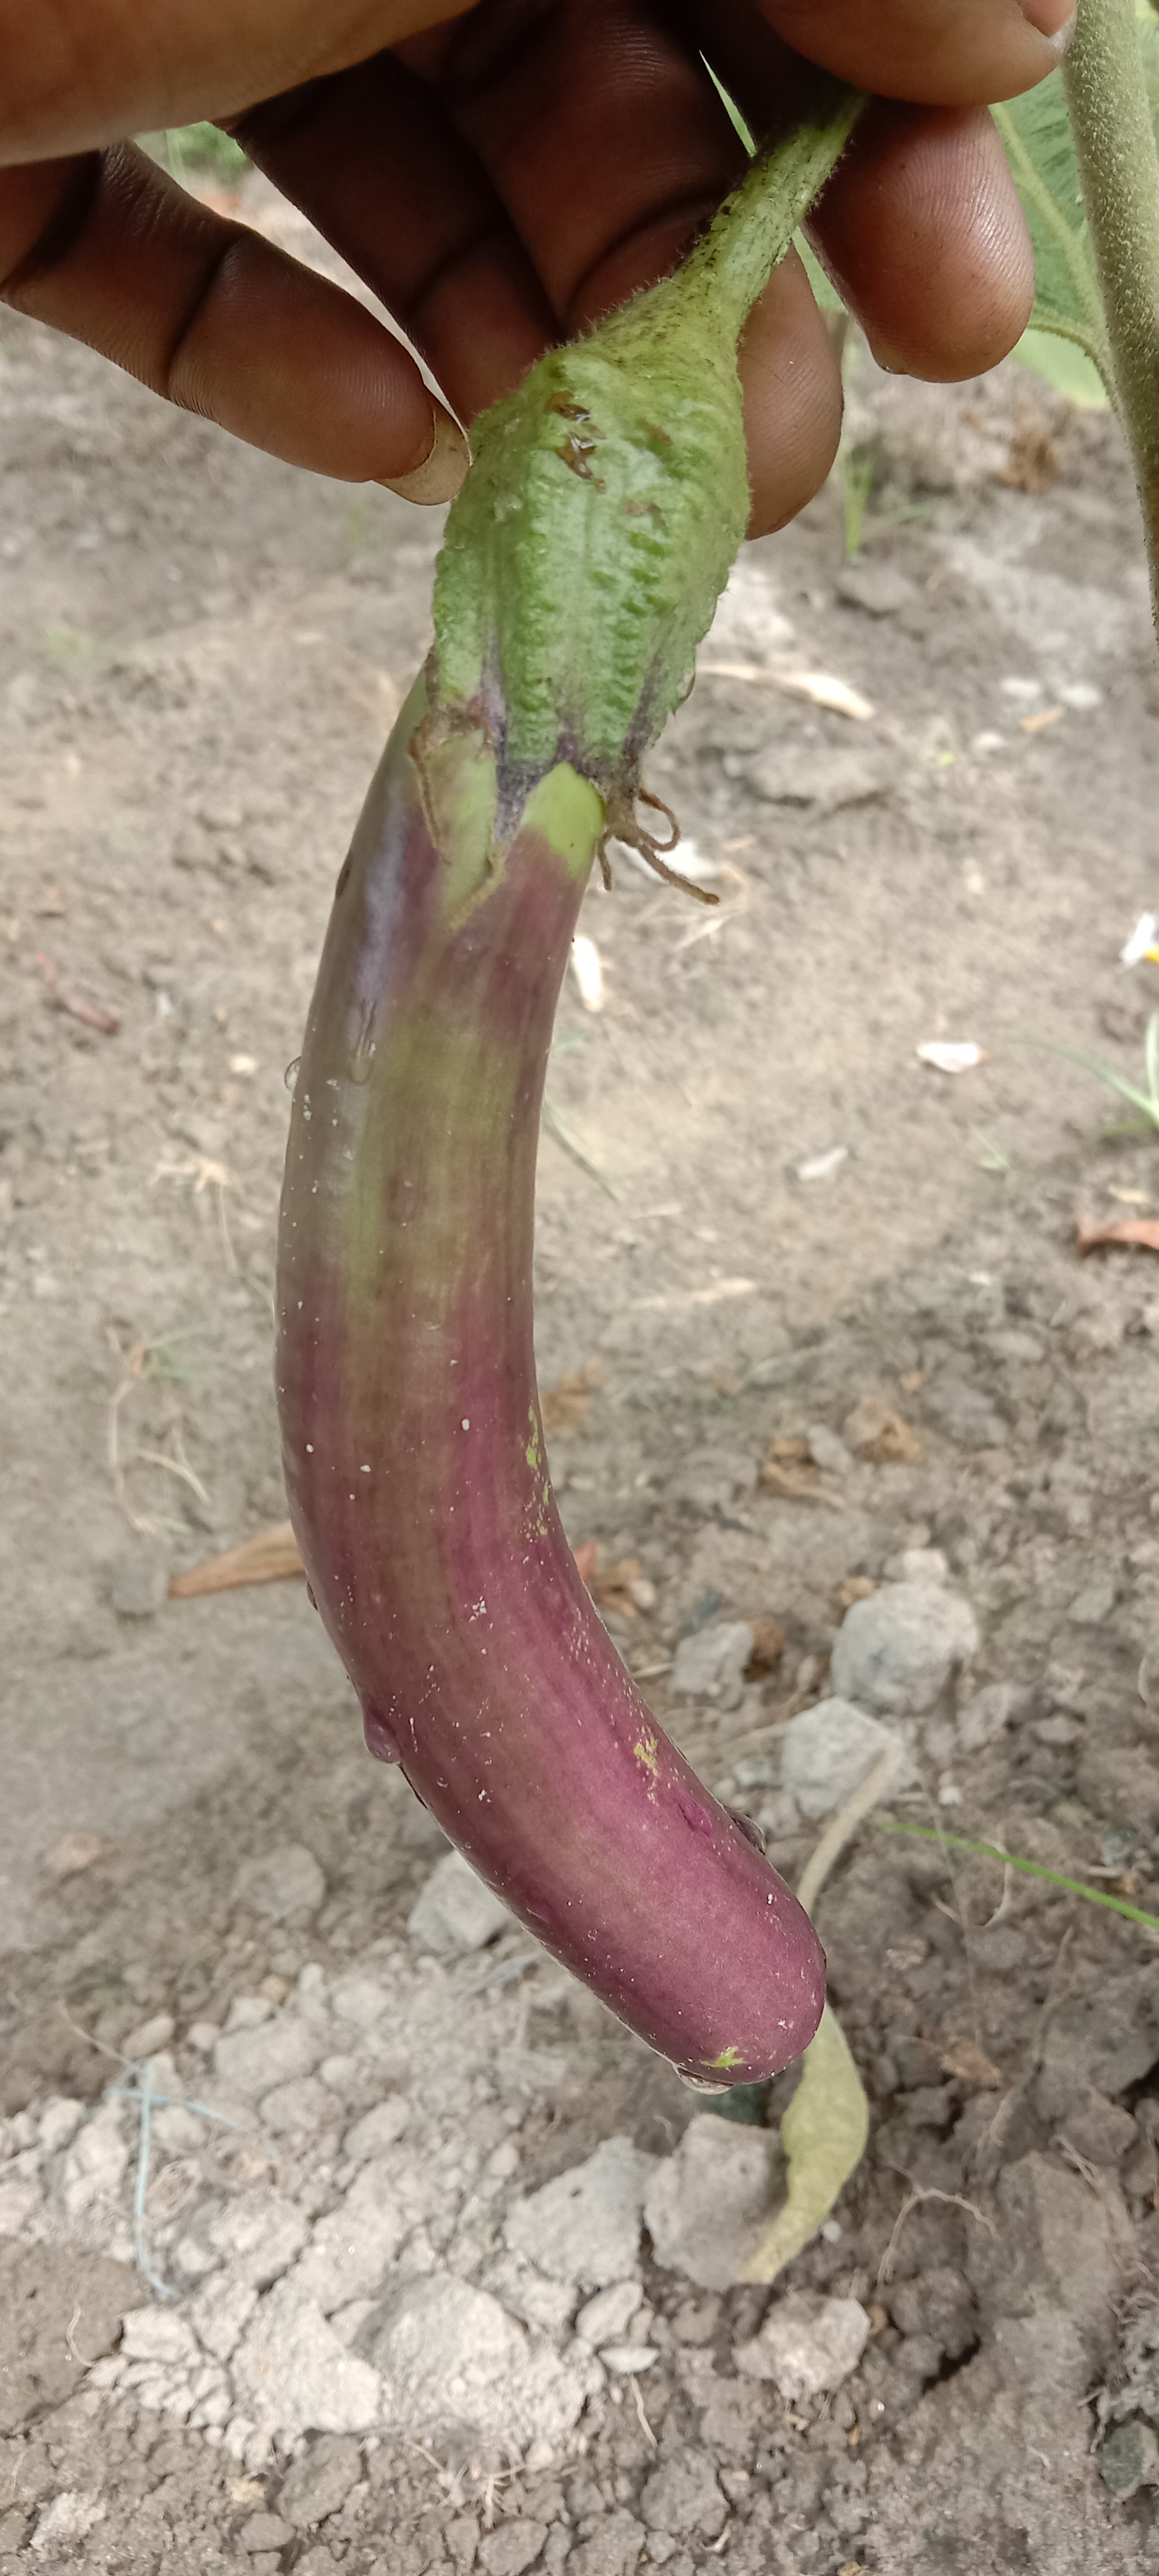
Label: Healty Brinjal